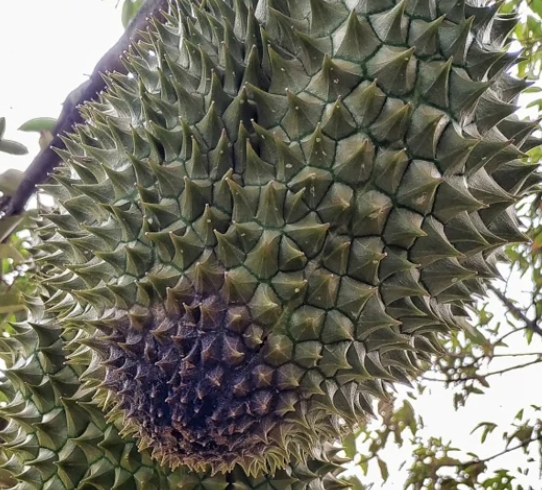
Label: fruit_rot